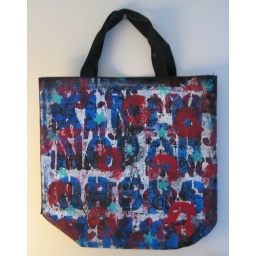
black tote bag painted with acyrlic paints. now available in my etsy shop, see profile.